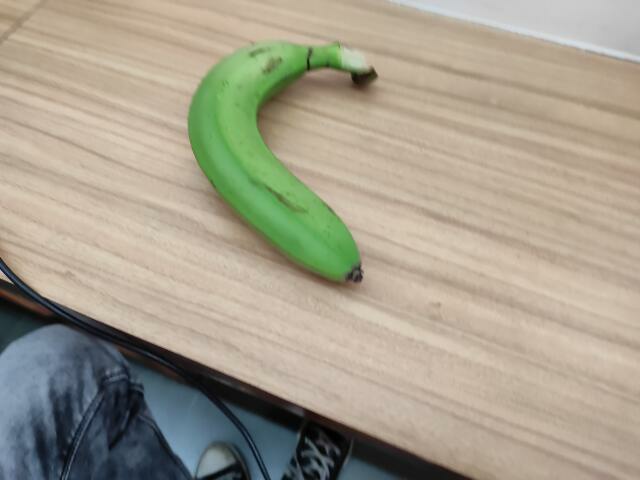
Label: Raw_Banana